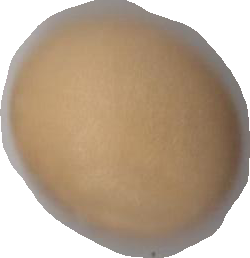
Variety: Grobogan